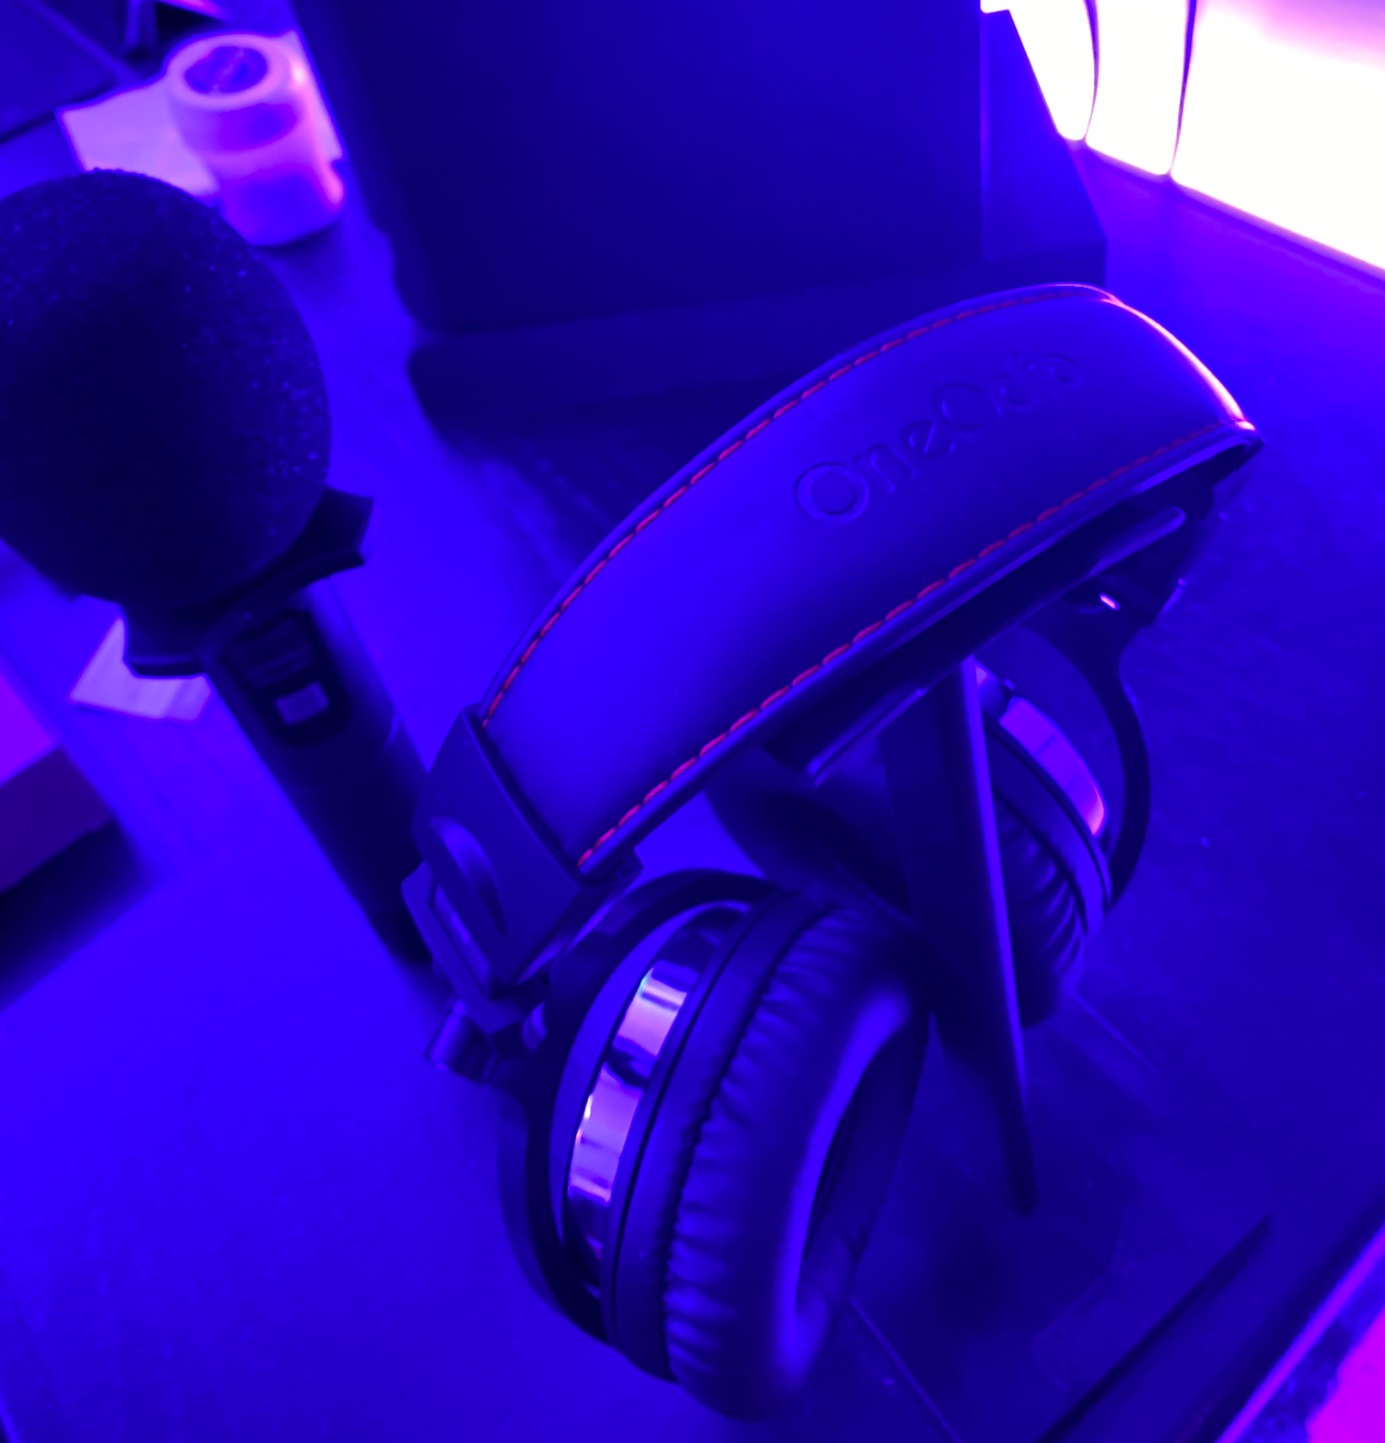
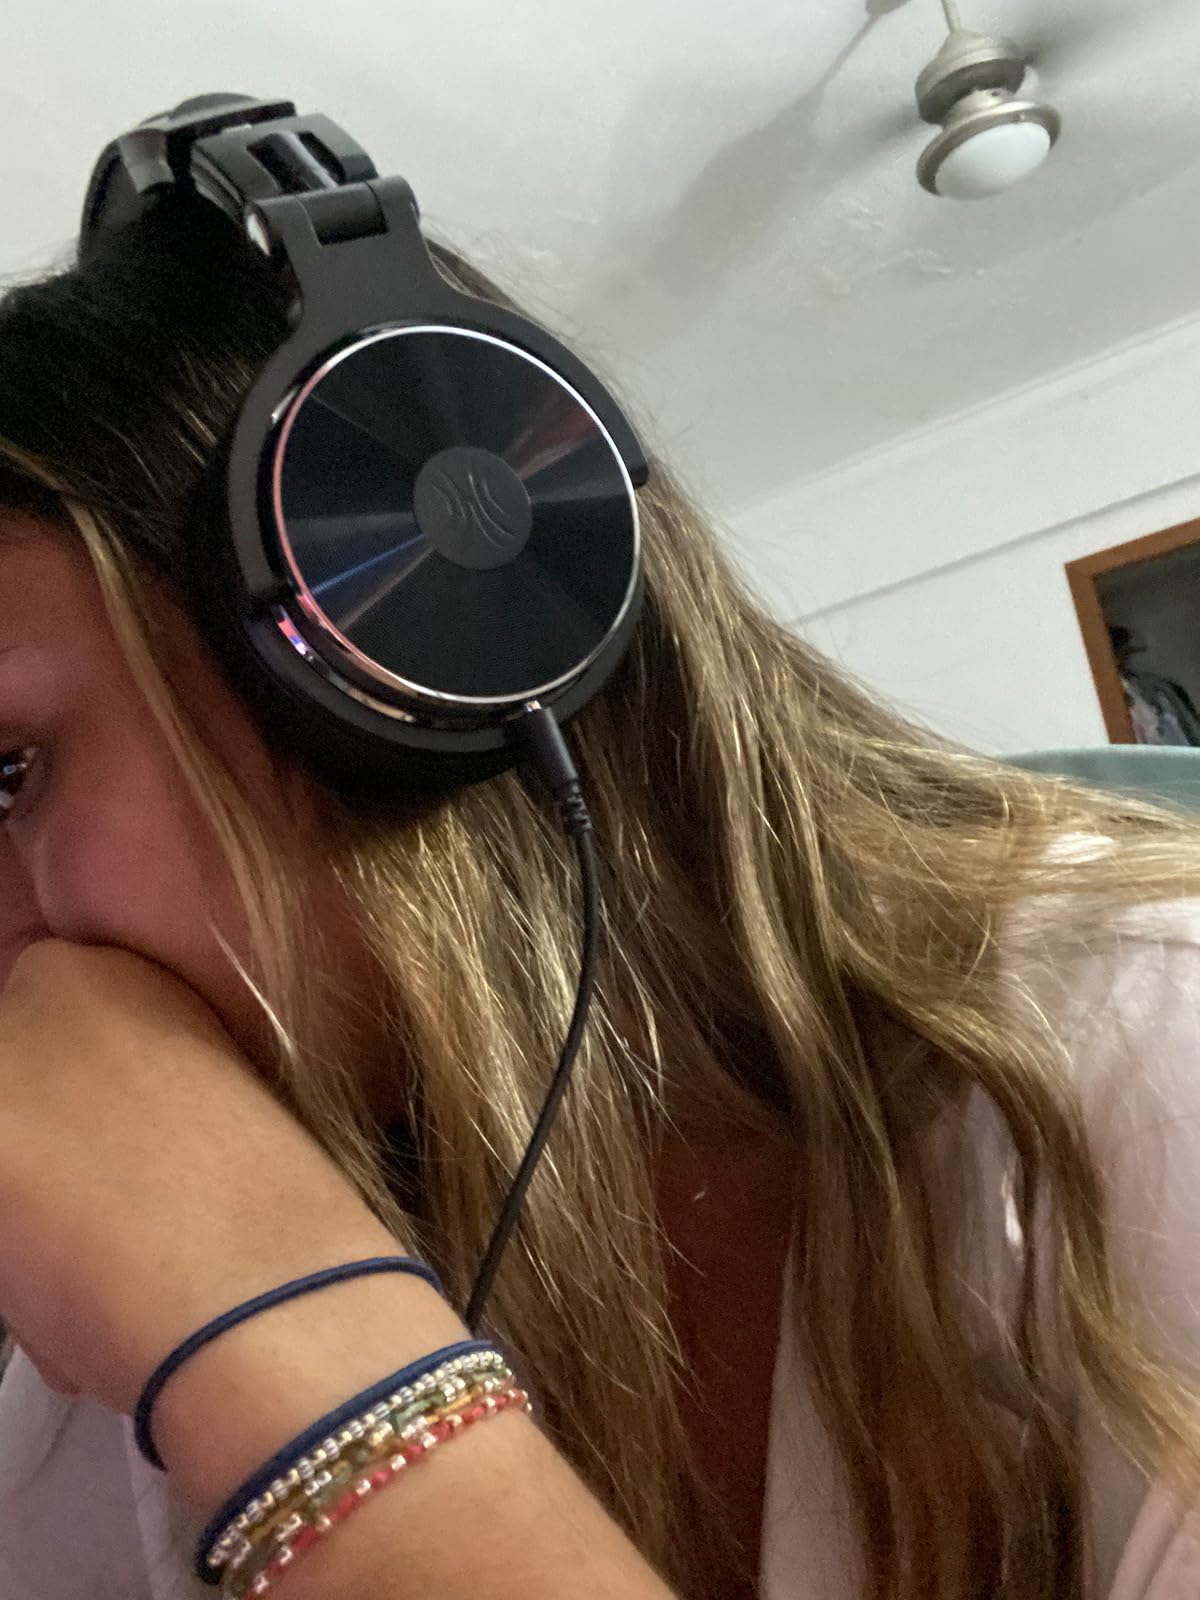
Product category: headphones
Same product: yes